MV Domala

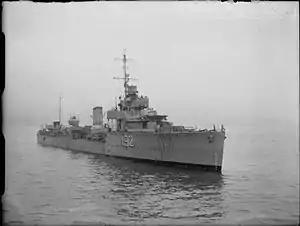
The destroyer , which aided "Domala" after she was bombed and set on fire

"Domala"s lengths were overall and registered. Her beam was , and her depth was . She had a straight stem, counter stern, one funnel, and two masts. Her holds had capacity for of cargo, and all her winches were electric. As built, her tonnages were , , and , and her draught was . She had berths 100 passengers in first class and 50 in second class, and carried a crew of 140.